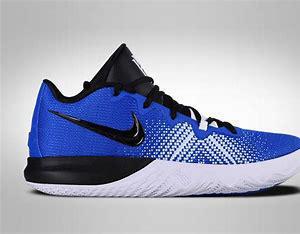
Brand: Nike
Model: Kyrie Flytrap 4